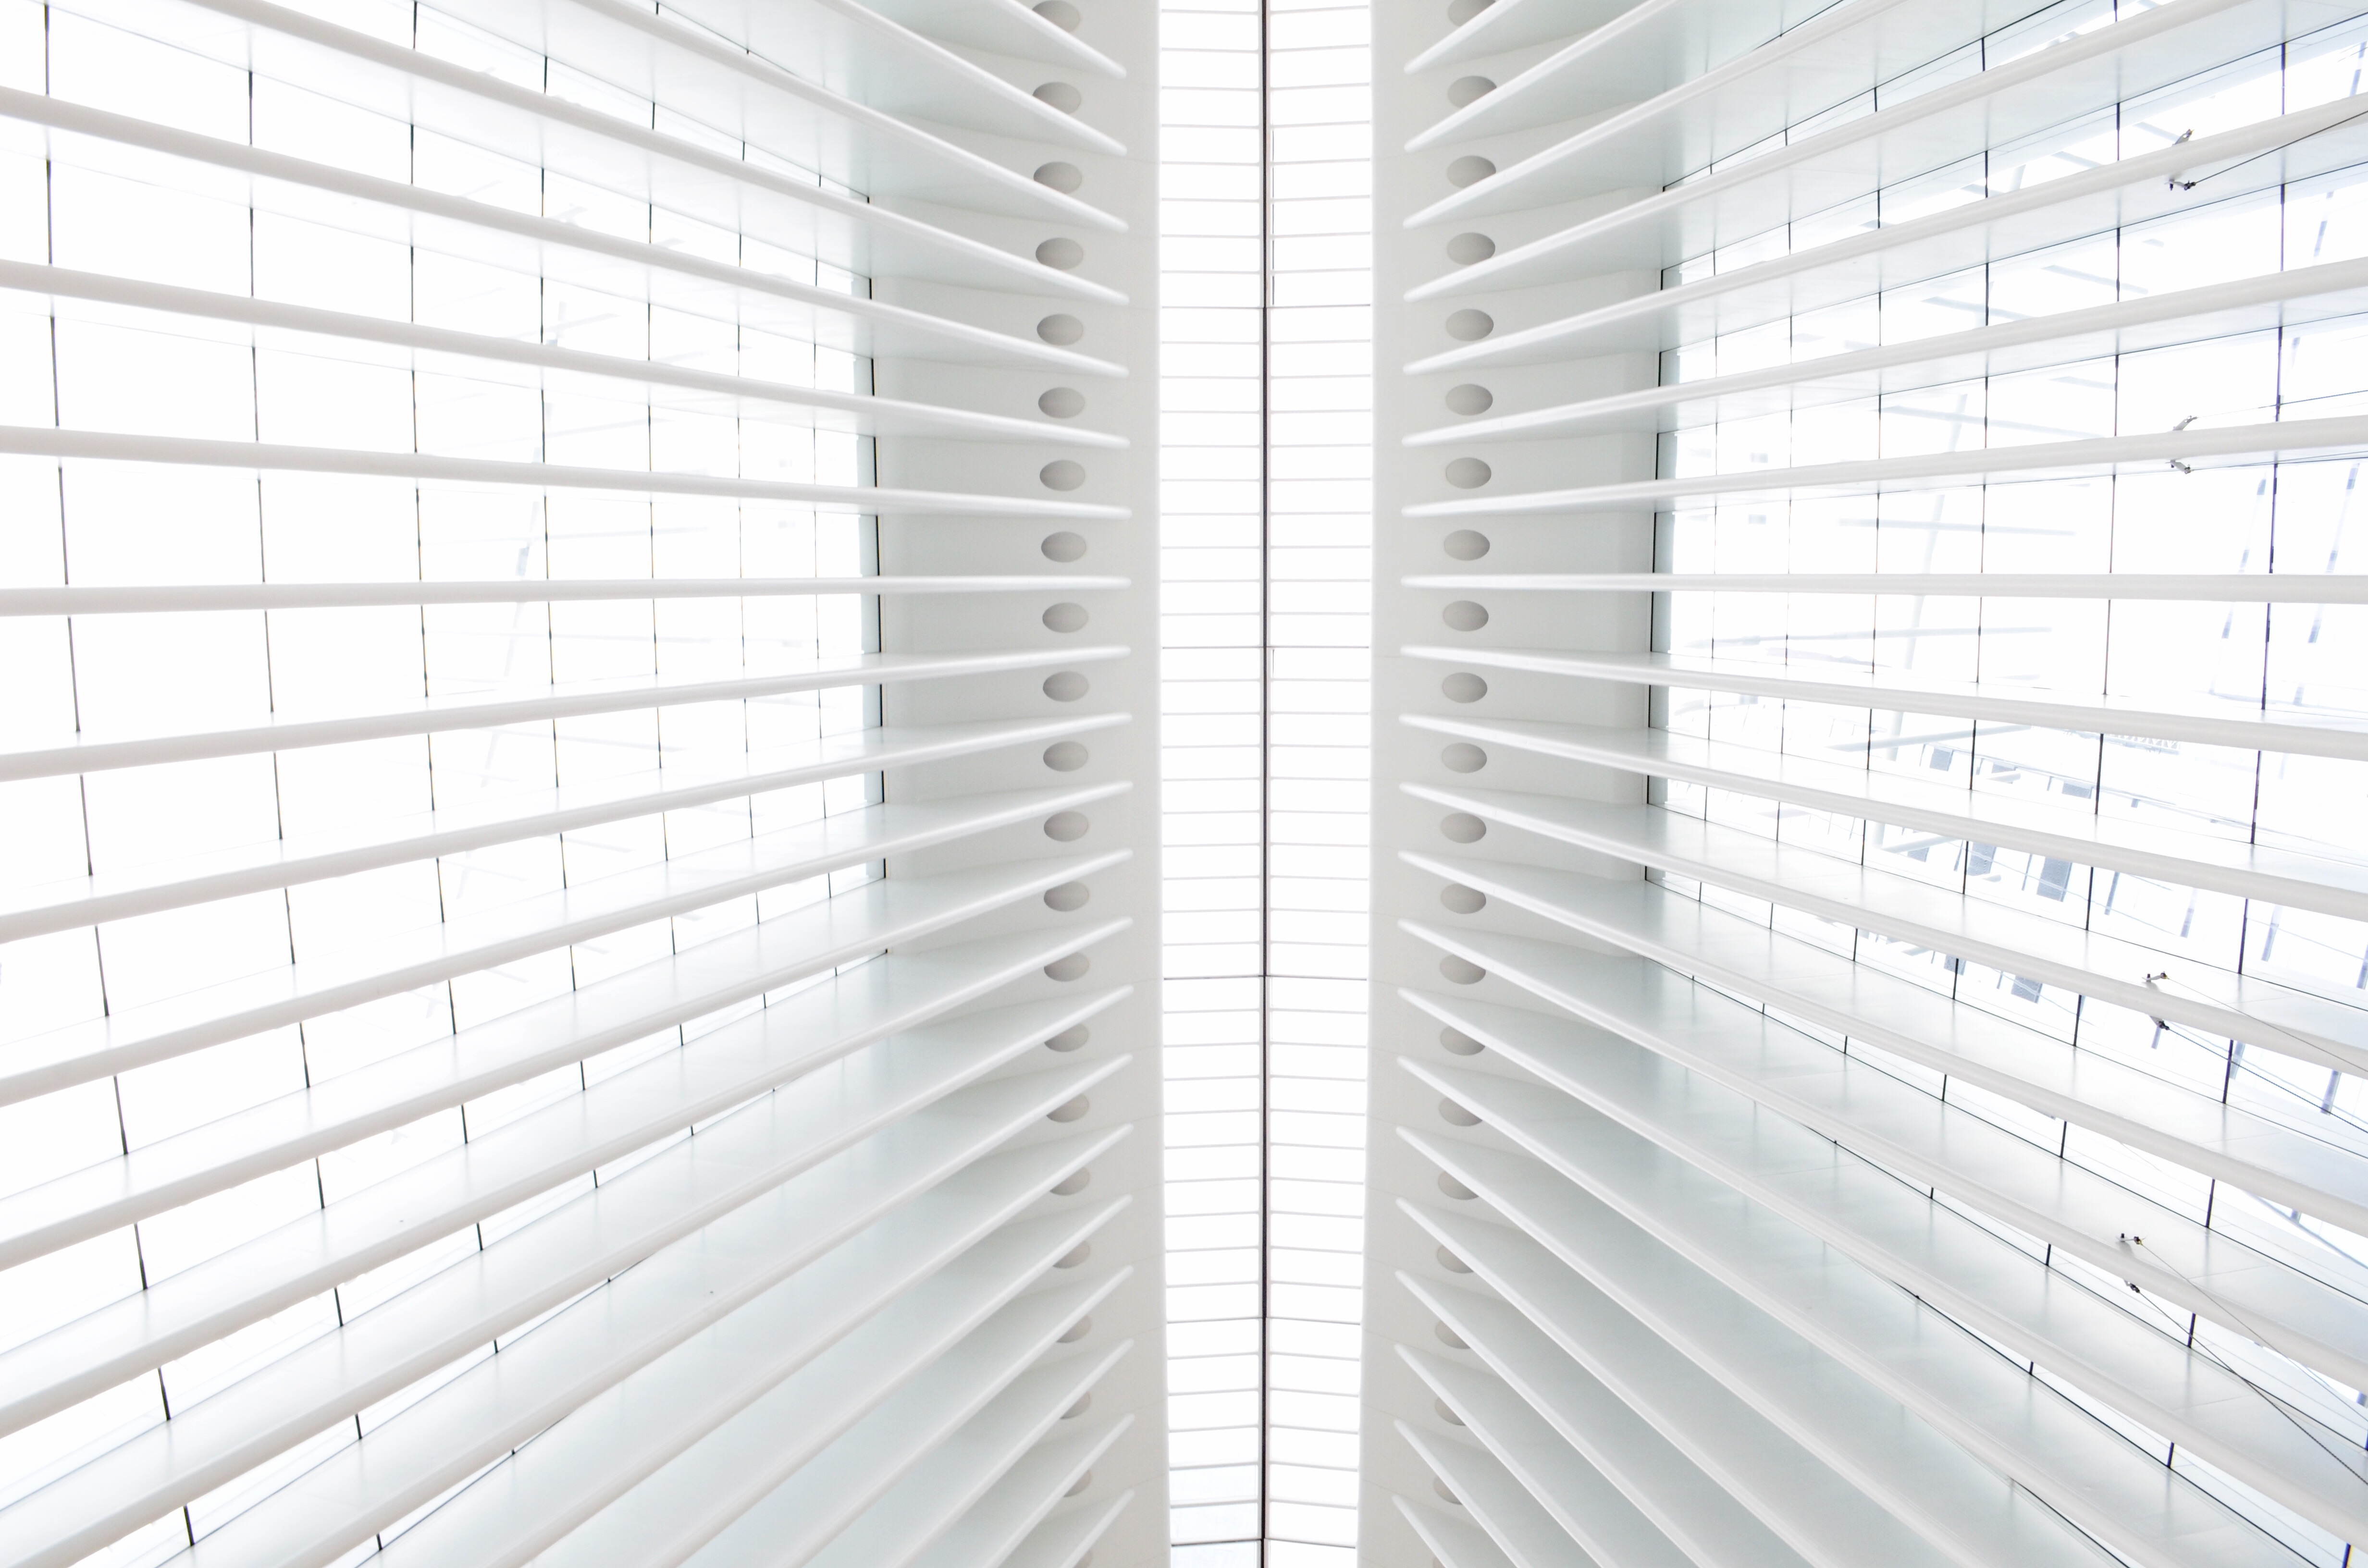
architecture, floor, interior, wall, ceiling, line, geometric, modern, material, interior design, design, window blind, minimal, flooring, daylighting, window covering, window treatment